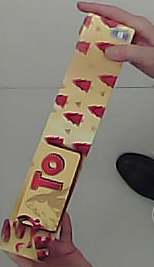
Product: toblerone_white